White Ribbon Association

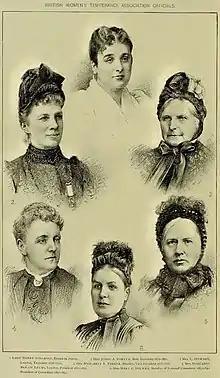
(1) Lady Henry Somerset, President 1890-92 (2) Miss Jessie A. Fowler, Hon. Secretary 1879-1892 (3) Mrs. L. Stewart, London, Treasurer 1878-1892 (4) Mrs. Margaret E. Parker, Dundee, First President 1876-1877 (5) Mrs. Margaret Bright Lucas, London, President 1877-1890 (6) Miss Mary E. Docwra, Member of National Committee 1883-1890, President of Committee 1890-1892

In 1885, the association was affiliated to the World Woman's Christian Temperance Union (WWCTU), of which body Lucas was the first president. The pledge of the BWTA was, "I promise by God's help to abstain from all intoxicating drinks, and to try to induce others to do the same."